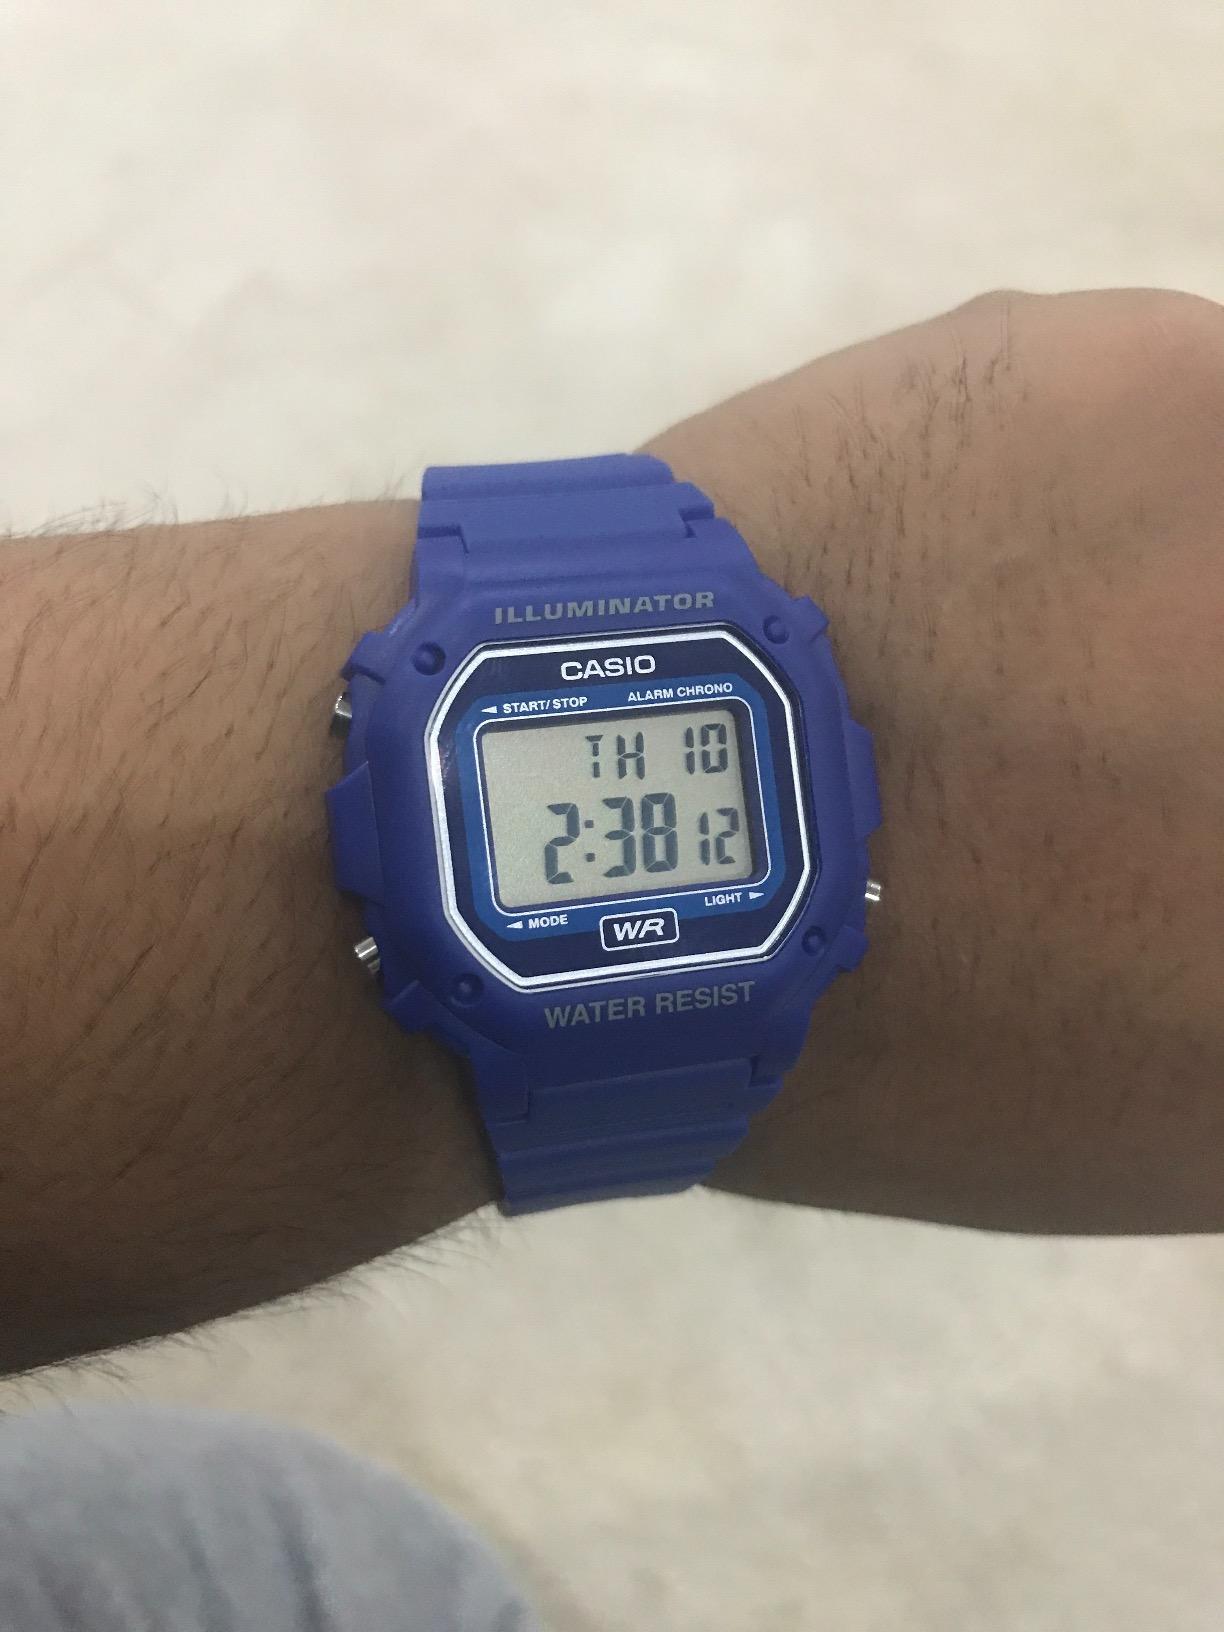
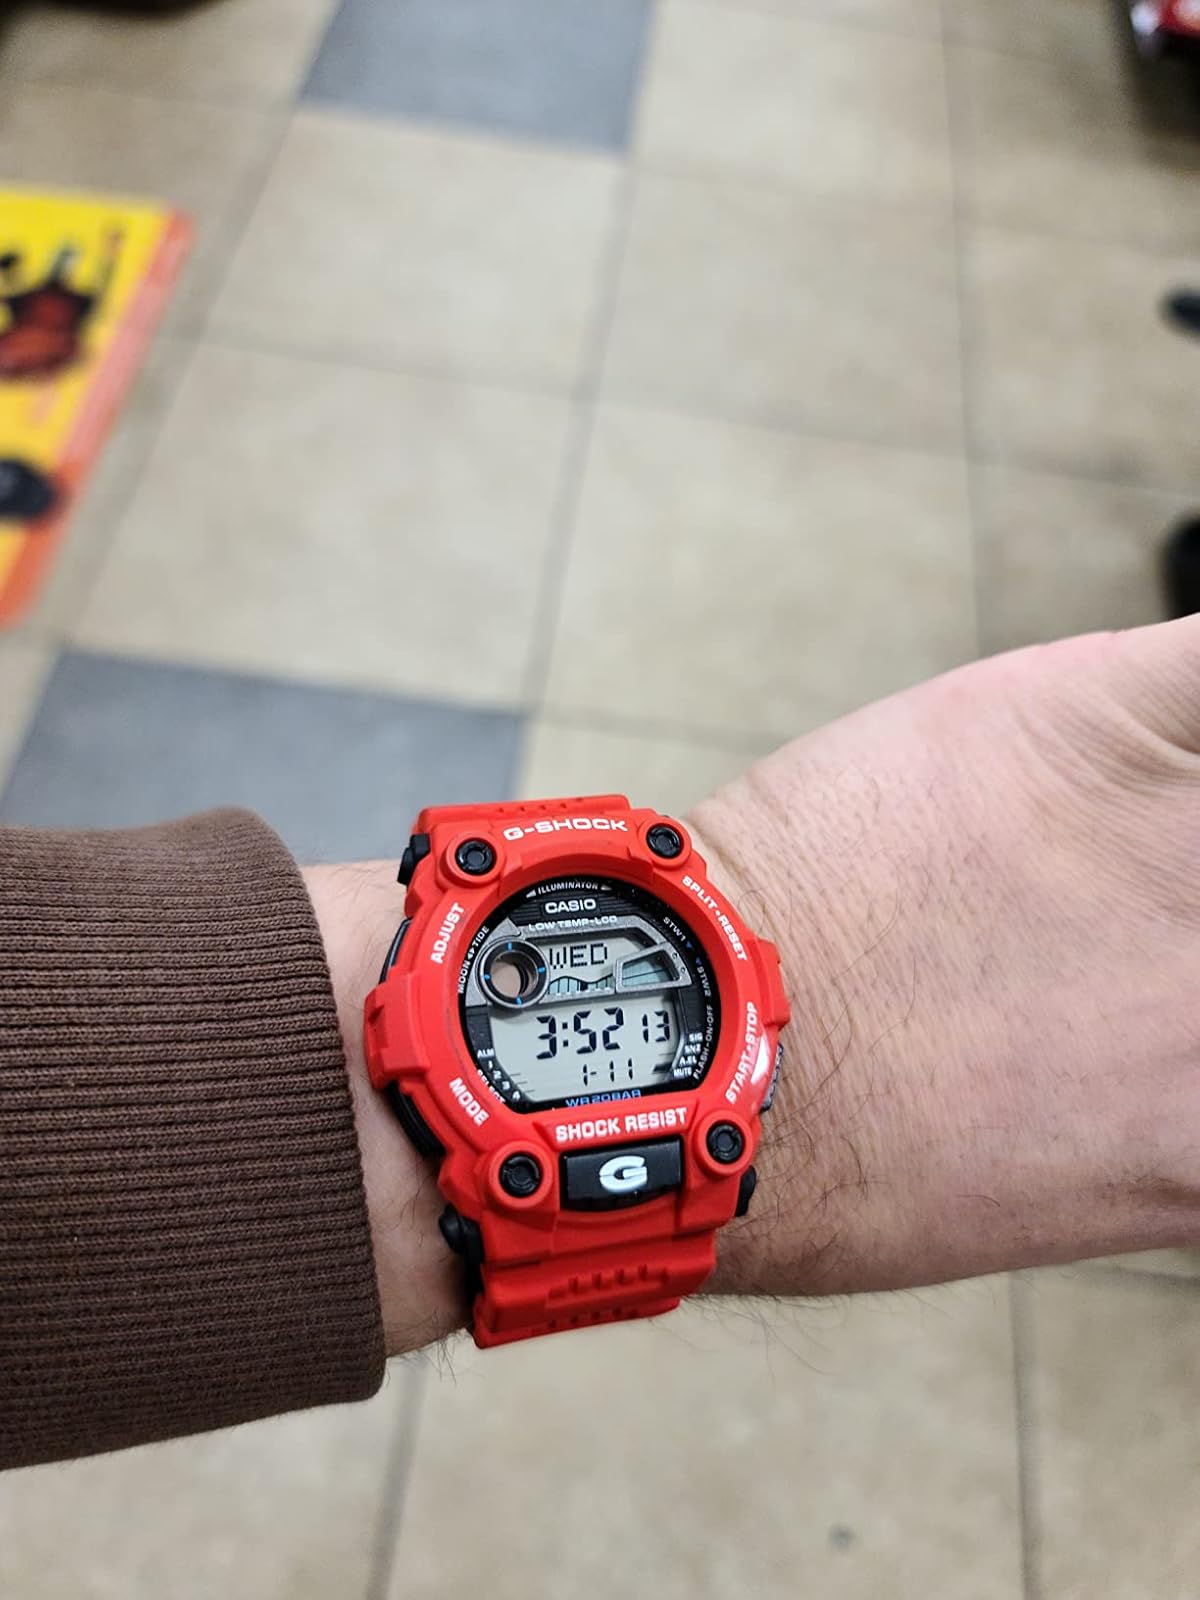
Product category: accessories_watch
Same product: no